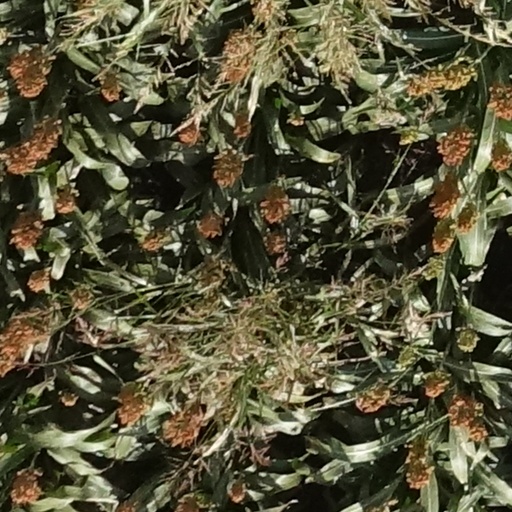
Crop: sorghum